Vajram (1995 film)

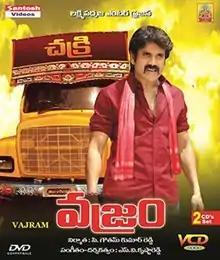
VCD cover

Vajram is a 1996 Indian Telugu-language action drama film directed by S. V. Krishna Reddy and produced by C. Gowtham Kumar Reddy under the Lakshmi Padmaja Enterprises banner. It is a remake of the 1995 Malayalam film, "Spadikam", directed by Bhadran. The film stars Nagarjuna, Roja, and Indraja. The music was composed by S. V. Krishna Reddy.